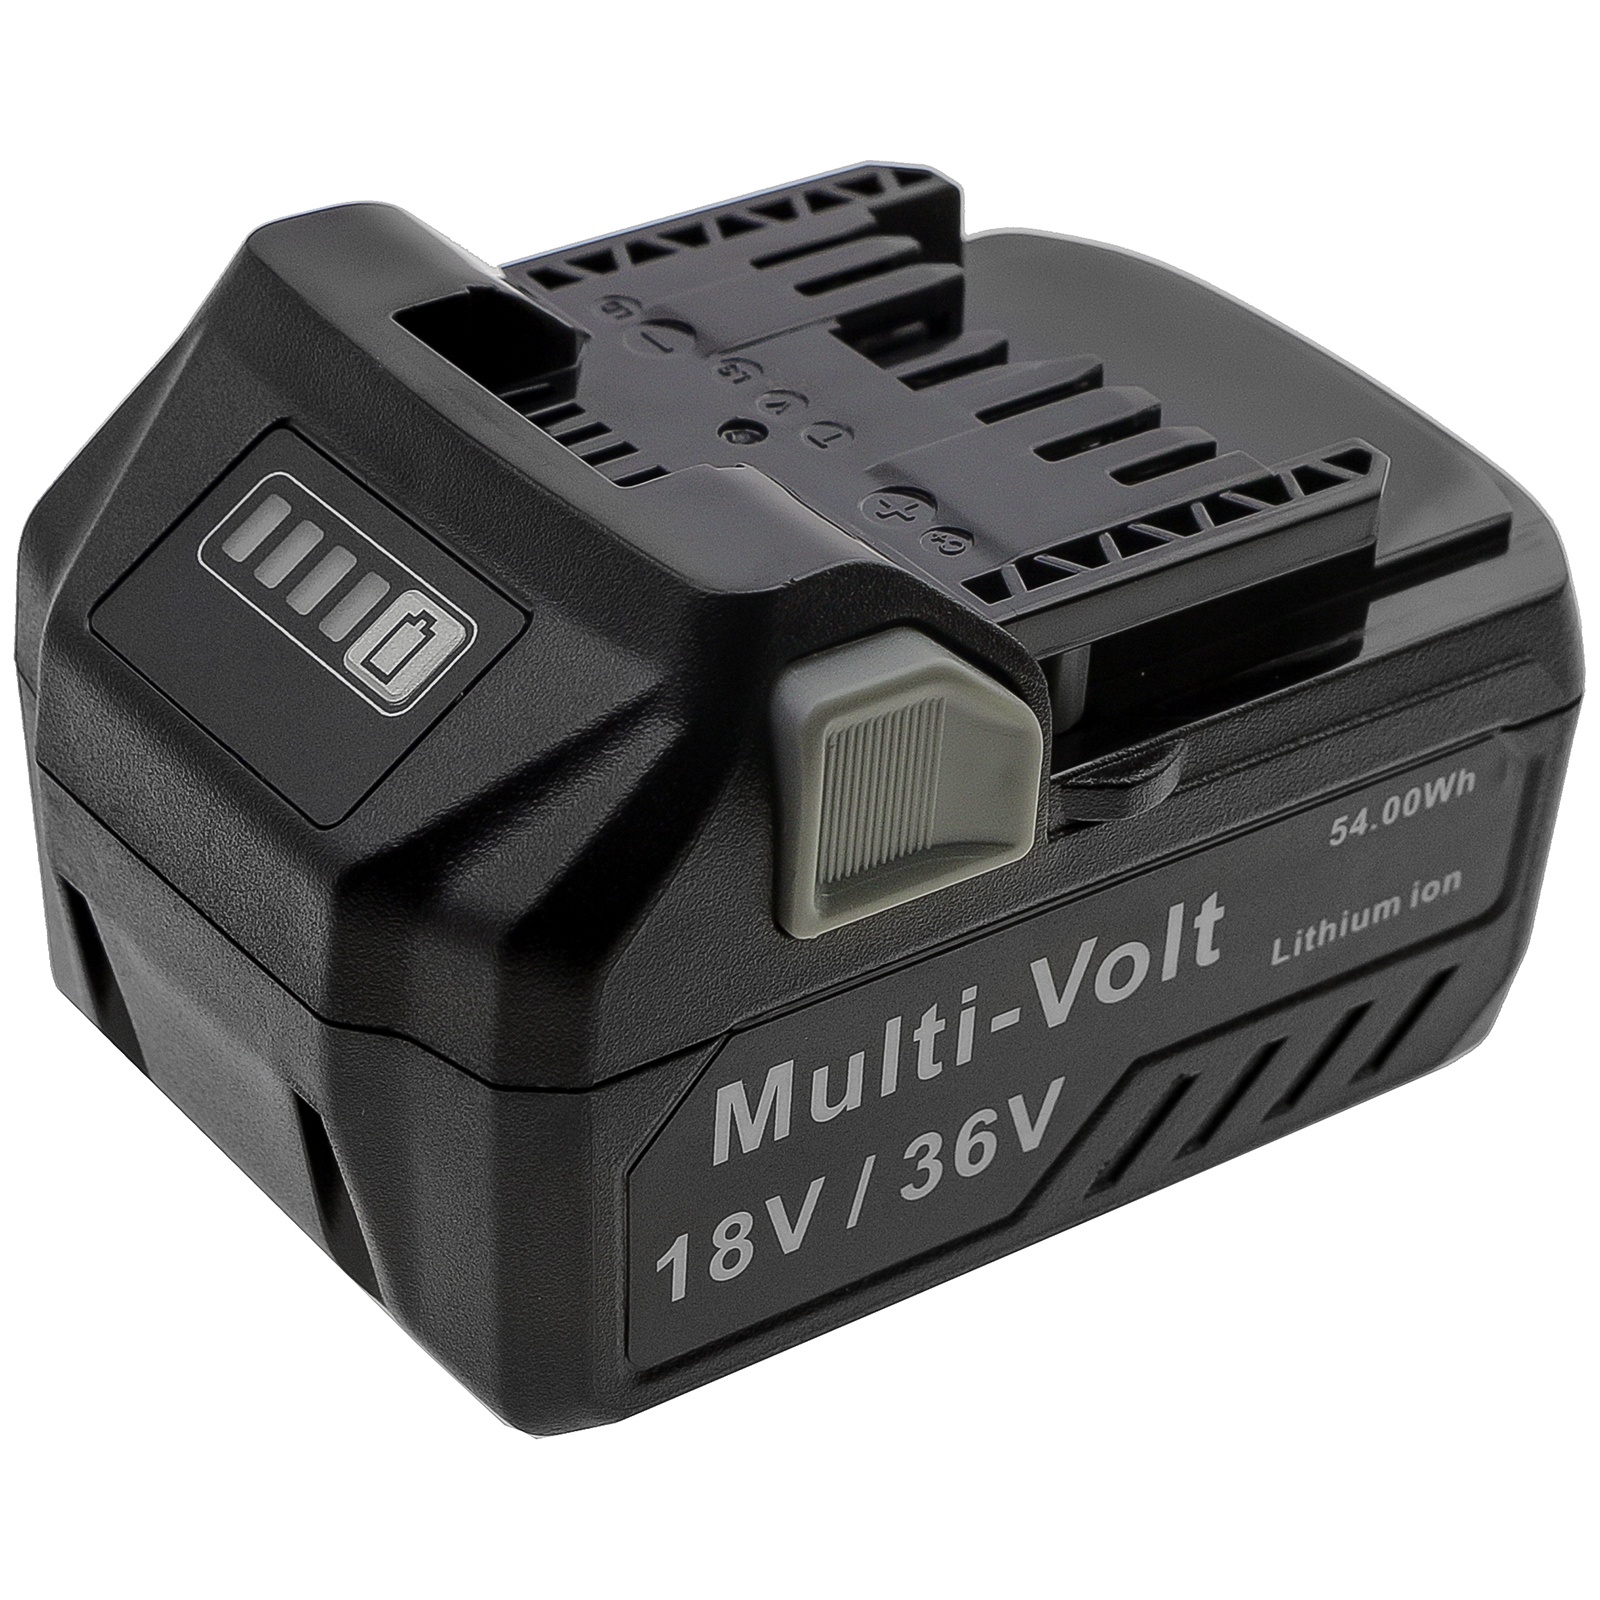
Batteri till HiKOKI G3610DB 3000mAh / 54.00Wh
Ersätter artikelnummer BSL36A18, BSL36B18 Kapacitet 3000mAh / 54.00Wh Celltyp Li-ion Volt 18 Storlek 117.00 x 79.25 x 68.80mm Färg Black
Brand: Cameron Sino
Category: Hardware > Tool Accessories > Power Tool Batteries